WWE Championship

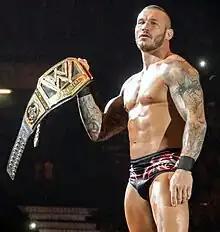
Randy Orton with the "Big Logo" (2013–2014) version of the WWE Championship; Orton is a 10-time WWE Champion, holding the second-most reigns with the title.

After Sammartino became champion, a new title belt on a blue strap was created and used until 1965. The enlarged center piece contained a crowned globe and two grapplers, and read "WWWF World Champion"; the two side plates commemorated Sammartino's title win. This belt was stolen in September 1965; a new belt was created with a mostly similar design with a couple of minor differences with the design of the side plates. This is the most recognizable version of Sammartino's belt that was used until 1971 and has been called the "holy grail of professional wrestling artifacts". After defeating Sammartino in January 1971, Ivan Koloff held Sammartino's belt for three weeks before losing it to Pedro Morales.